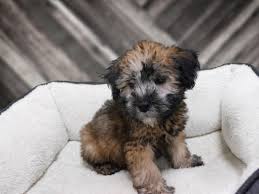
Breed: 235-n000090-soft_coated_wheaten_terrier